Kellen Winslow

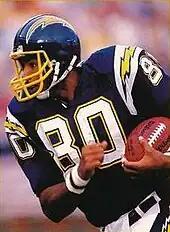
Winslow 1986

Winslow improved in 1986, catching 64 passes for 728 yards and 5 touchdowns, with 45 of his catches coming in the final nine games. Offensive coordinator Ernie Zampese described his movement as more fluid and his play as more confident. Winslow would later describe his own play as still being tentative and scared during the 1986 season.